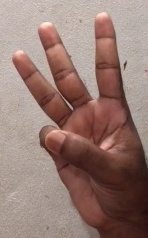
ASL sign: W